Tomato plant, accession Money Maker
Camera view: bottom (45 deg); turntable rotation: 60 degrees
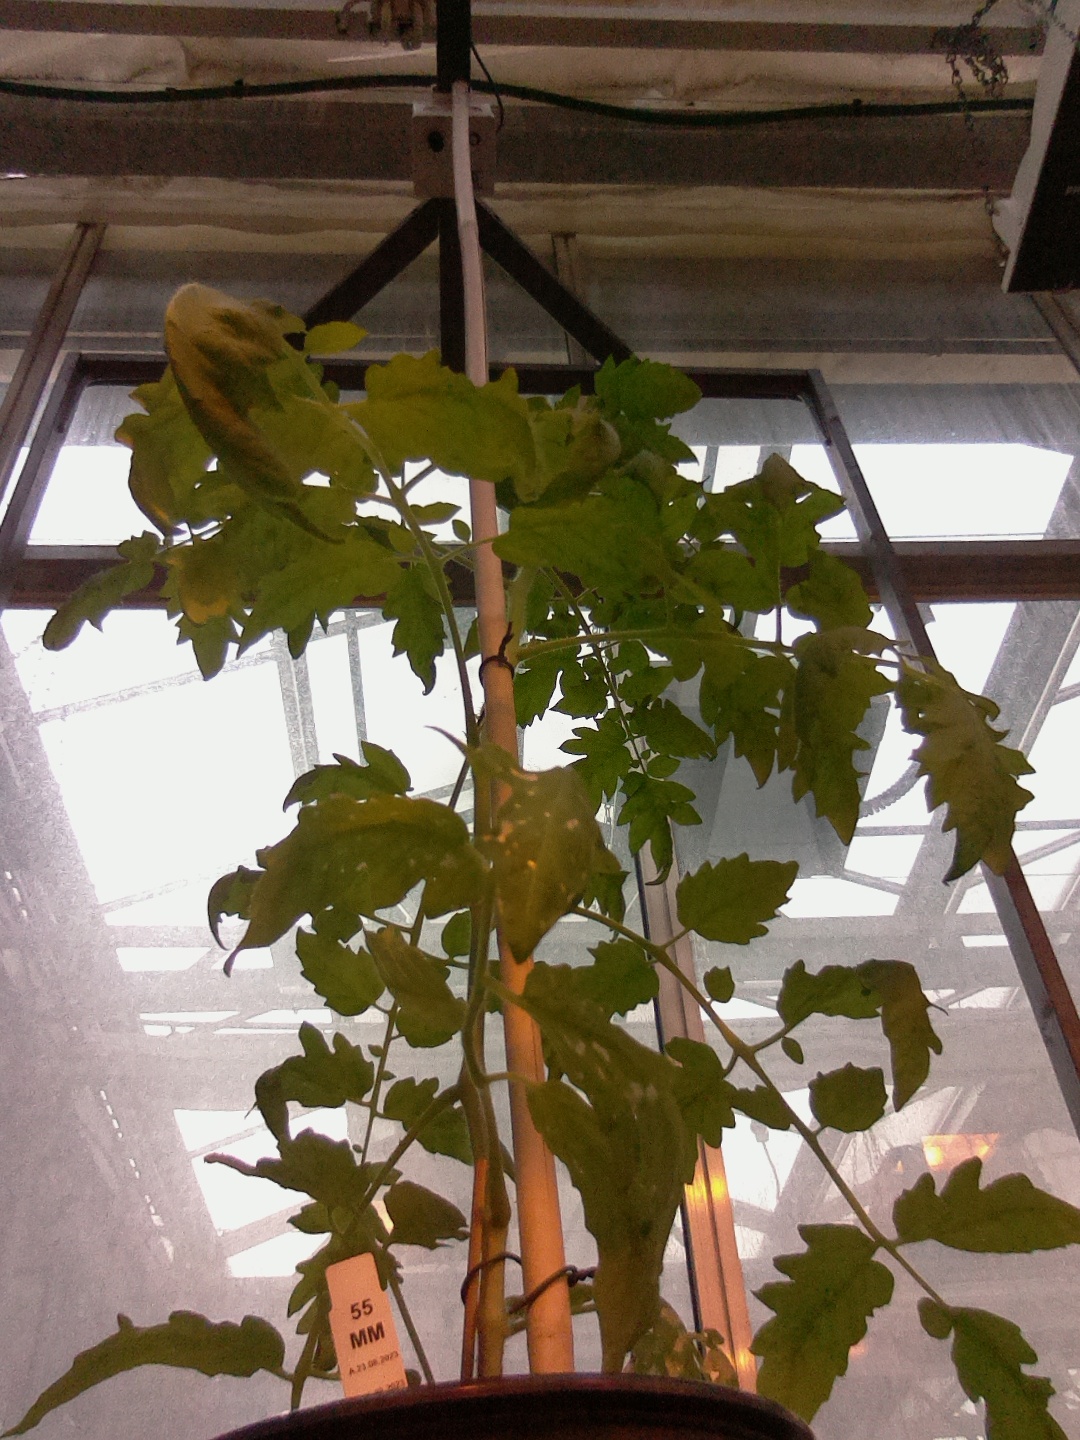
BBCH growth stage 55: 5 inflorescences visible